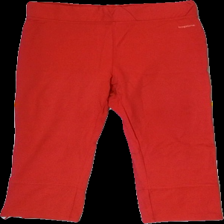
View: front
Type: Tights
Category: Ladies
Brand: Not in the list
Brand text on label: TOP LINE
Colors: Red
Material: 100%nylon
Cut: Regular, Cropped
Size: 38
Season: Summer
Smell: Minor
Price range: <50
Recommended usage: Export